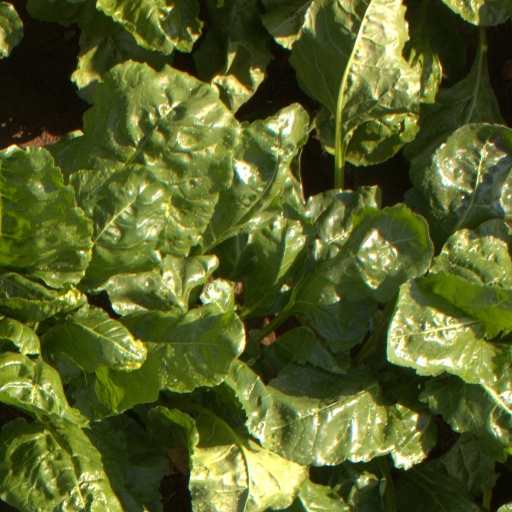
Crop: sugar beet